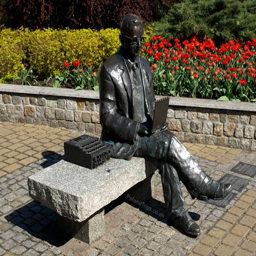
A statue of a man is sitting on a bench.
A sculpture of a person sitting on a bench is shown.
The monument is a man with crossed legs working on a laptop.
Bronze statue of a man setting on a bench in a park holding a notepad with a typewriter beside him.
there is a statue sitting on a bench reading